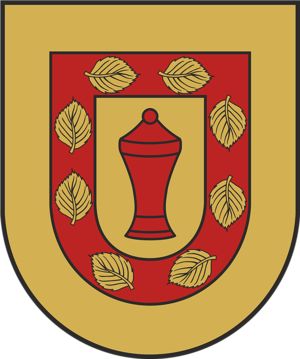
Buch-St. Magdalena est une commune autrichienne du district de Hartberg-Fürstenfeld, en Styrie. Elle a été créée le 1ᵉʳ janvier 2013 à la suite de la fusion des communes de Buch-Geiseldorf et Sankt Magdalena am Lemberg.